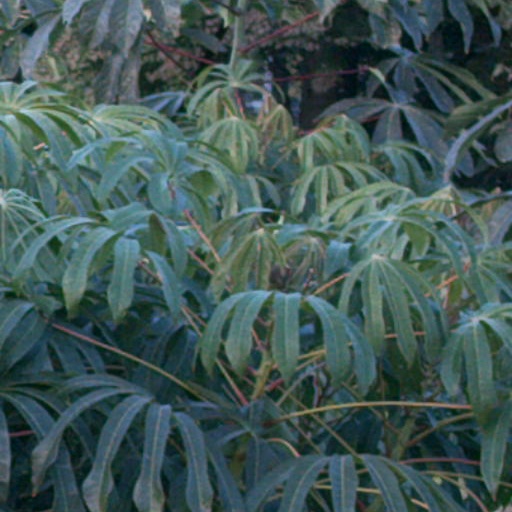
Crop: cassava